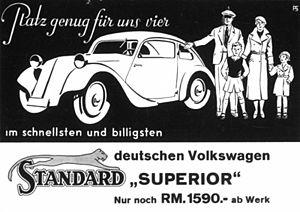
Josef Ganz, né le 1ᵉʳ juillet 1898 à Budapest en Autriche-Hongrie et mort le 26 juillet 1967 à St Kilda en Australie, est un journaliste, ingénieur et concepteur d'automobiles allemand d'origine hongroise.